Nanyao Temple

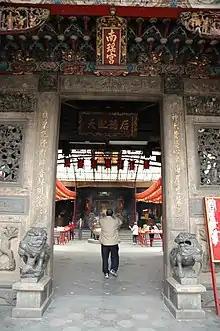
Nanyao Temple

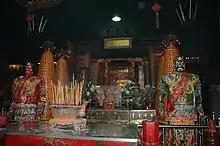
Main shrine of the Nanyao Temple

The Nanyao Temple is a Mazu temple in Nanyao Village, Changhua City, Changhua County, Taiwan. It is designated as a third grade historic building.